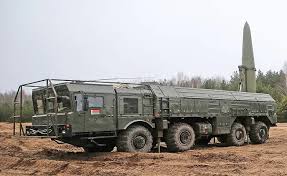
Label: Iskander